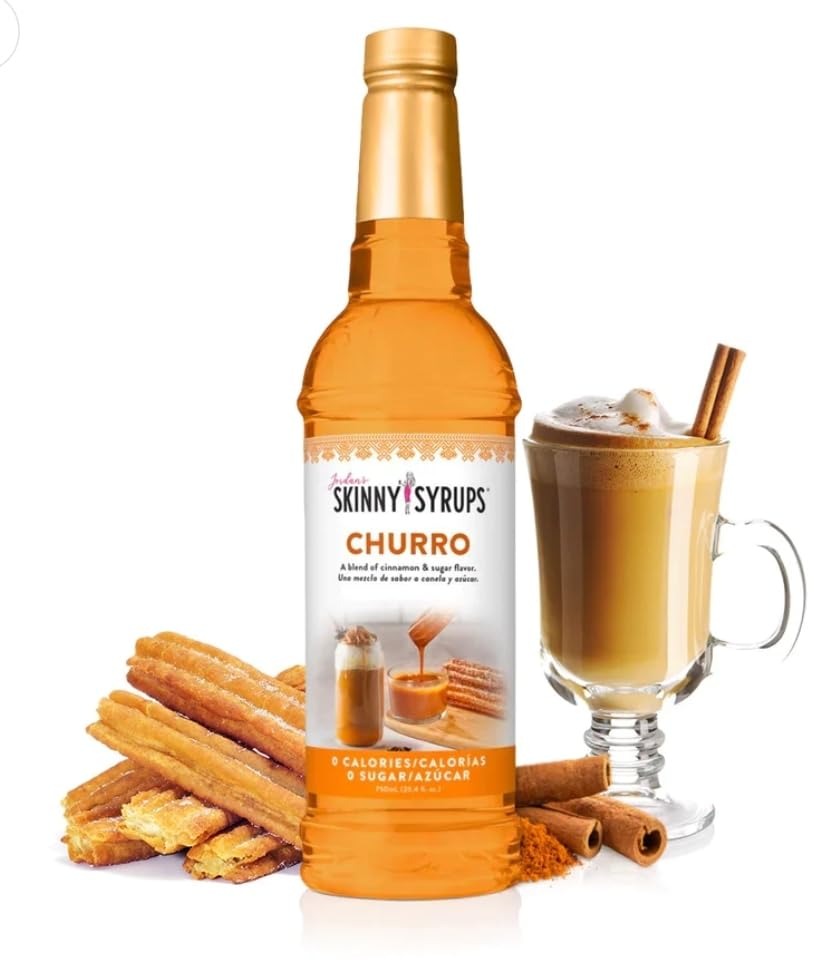
Item Name: Jordan's Skinny Syrup Churro
Bullet Point: Blend of Cinnamon and sugar syrup
Product Description: A blend of cinnamon and sugar flavor 0 calories and 0 grams of sugar
Value: 25.4
Unit: Fl Oz

Price: 17.99